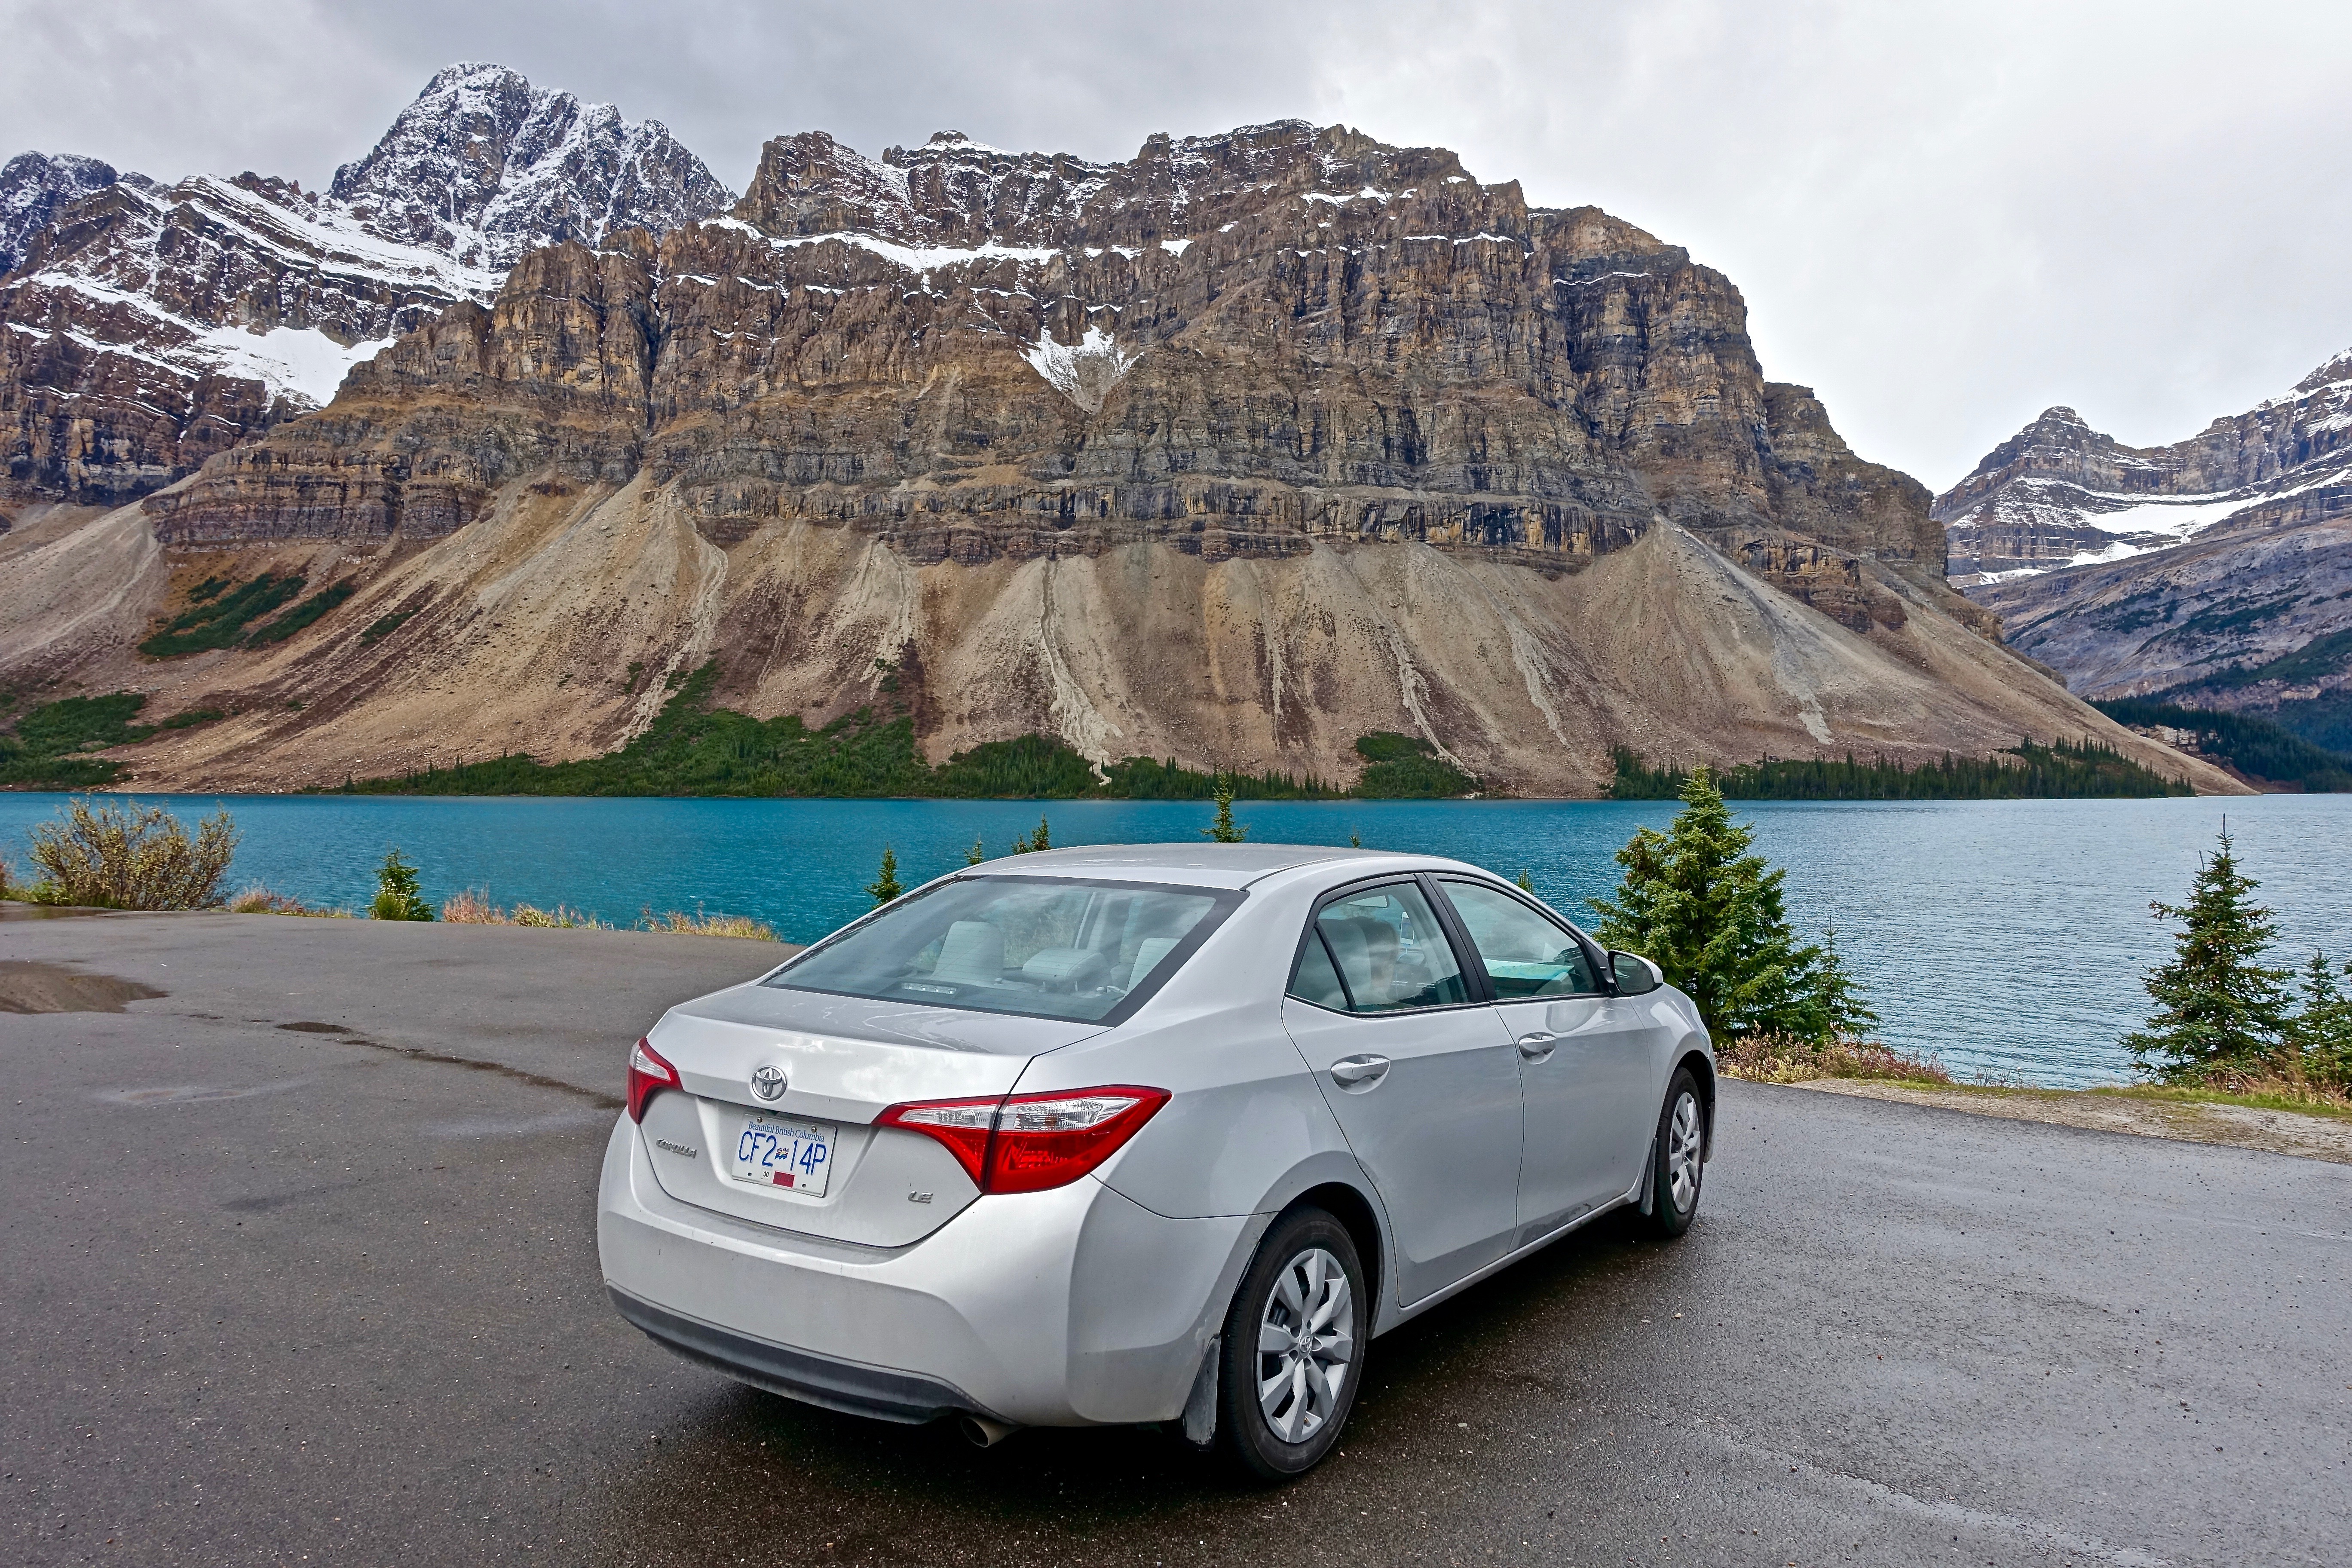
landscape, nature, car, travel, environment, vehicle, color, natural, ecology, mountains, sedan, visitor, land vehicle, automobile make, compact car, automotive design, executive car, mid size car